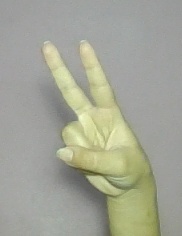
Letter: taa